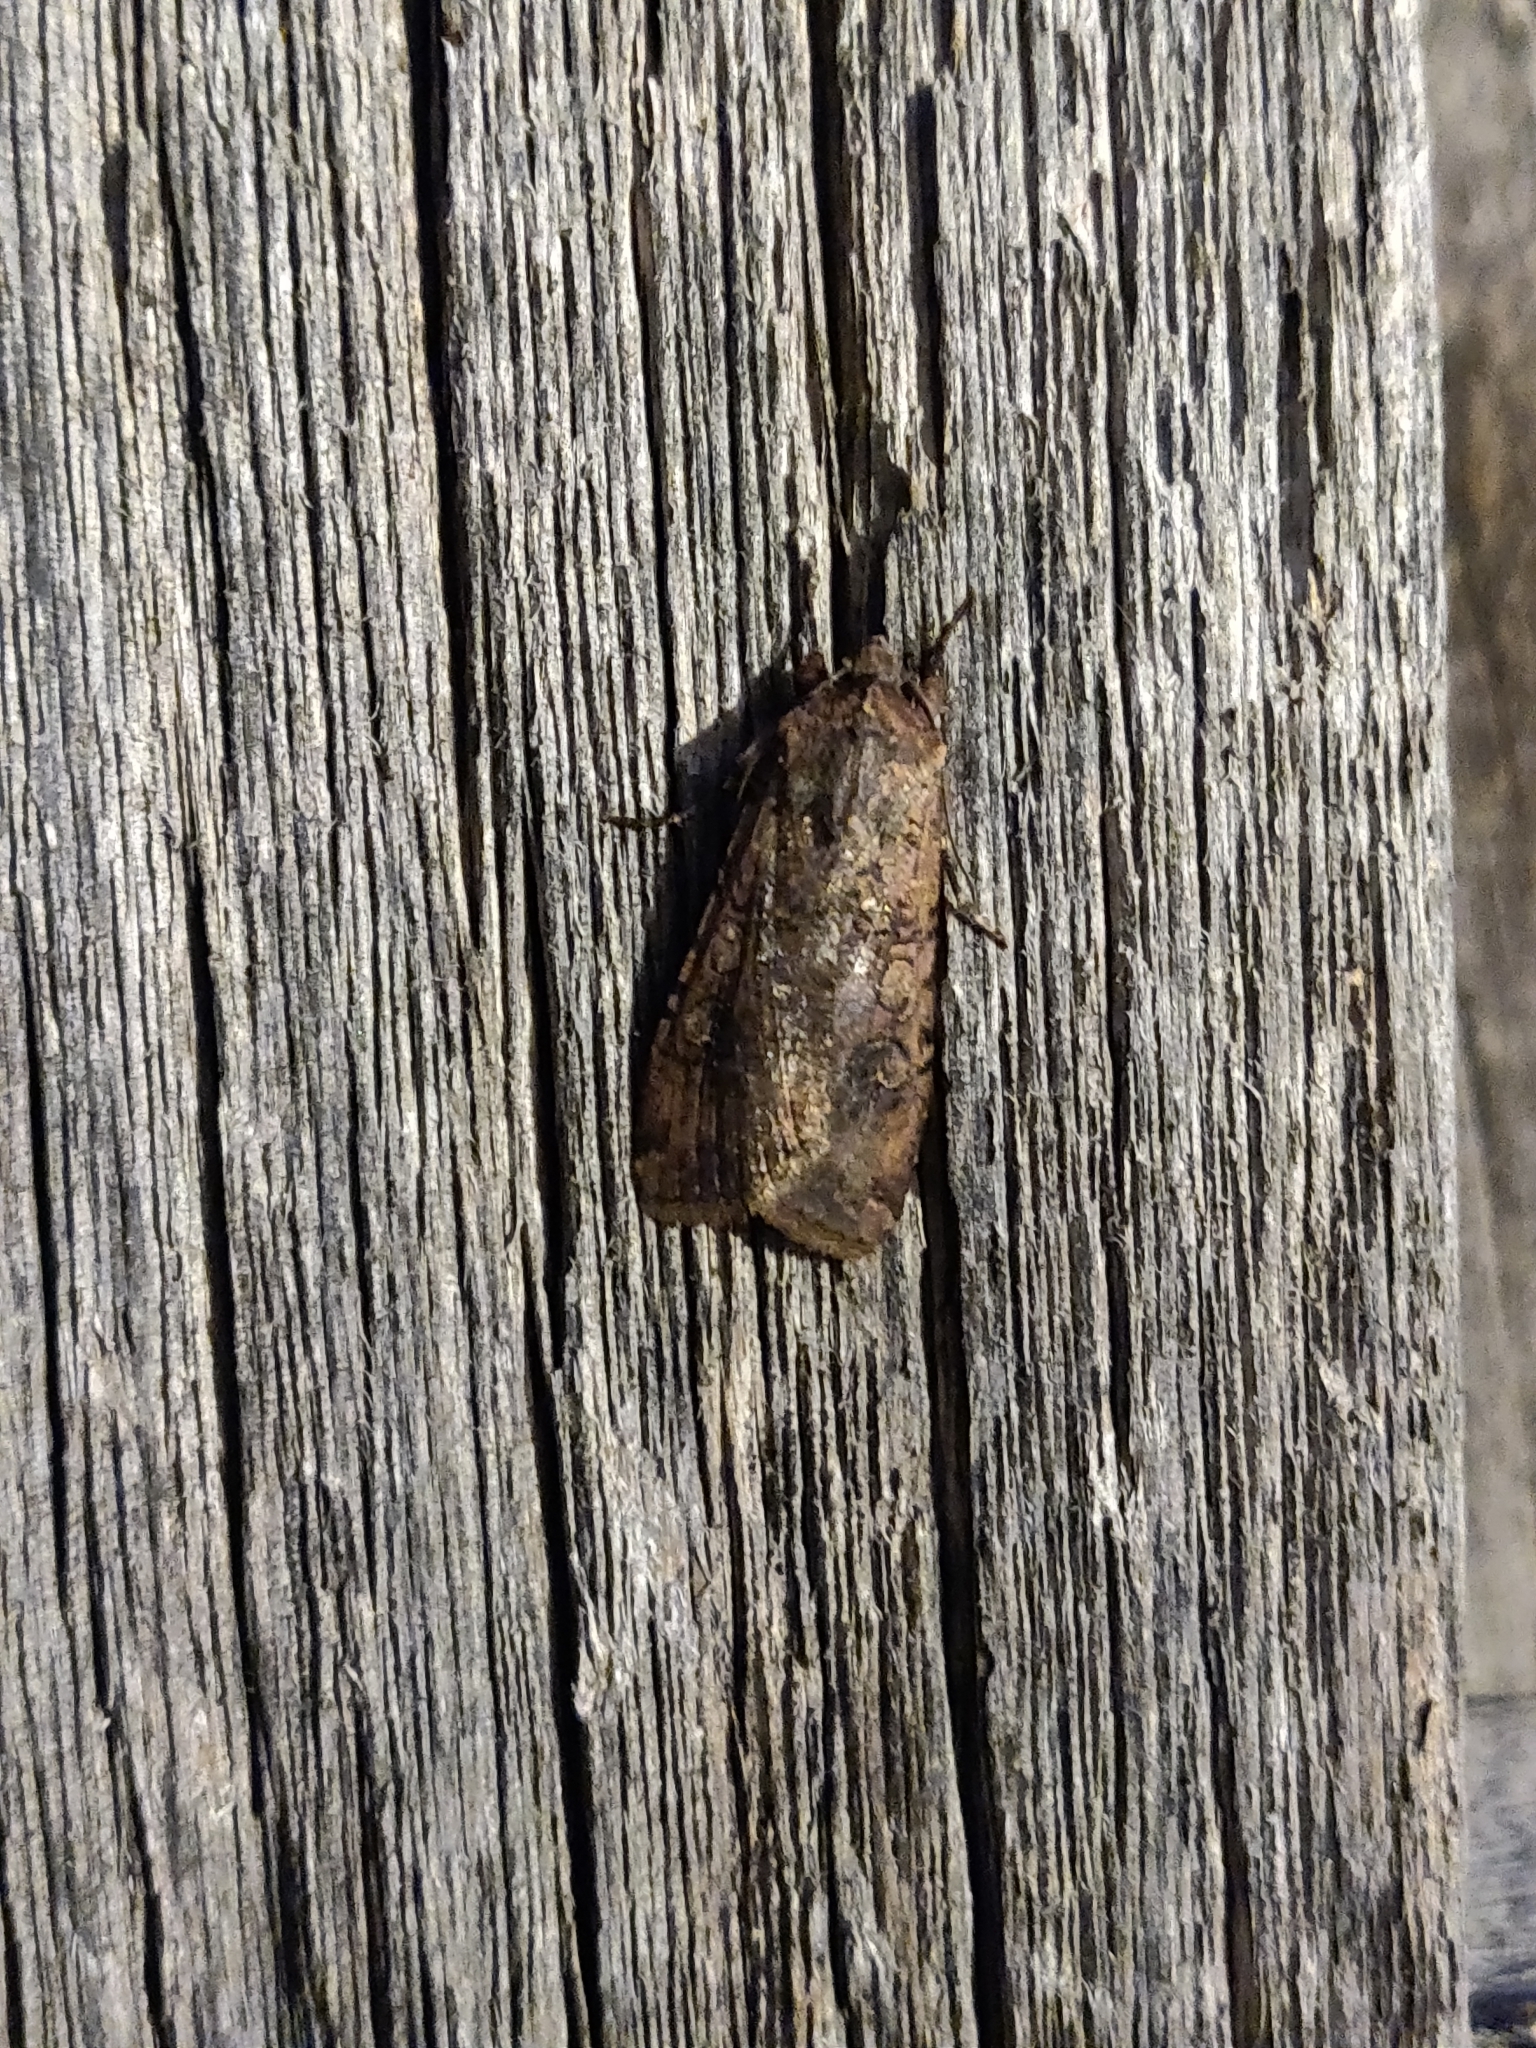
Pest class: cutworms